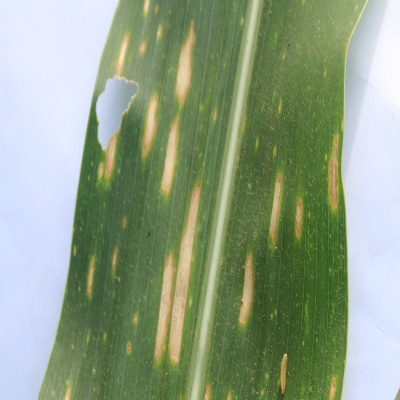
Crop: Maize
Condition: leaf spot